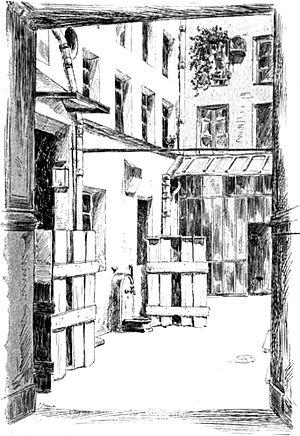
Maurice Duplay, né le 22 décembre 1738 à Saint-Didier-La Séauve et mort le 30 juin 1820 à Paris, est un entrepreneur de menuiserie et un révolutionnaire français.
Gaston Crémieux, né Louis, Gaston, Isaac Crémieux, le 22 juin 1836 à Nîmes et mort le 30 novembre 1871 à Marseille, est un avocat, journaliste et écrivain français. Il est fusillé en raison de sa participation à la Commune de Marseille lors de la répression versaillaise.
Maximilien de Robespierre, ou Maximilien Robespierre, est un avocat et homme politique français né le 6 mai 1758 à Arras et mort guillotiné le 28 juillet 1794 à Paris, place de la Révolution. Il est l'une des principales figures de la Révolution française et demeure aussi l'un des personnages les plus controversés de cette période.